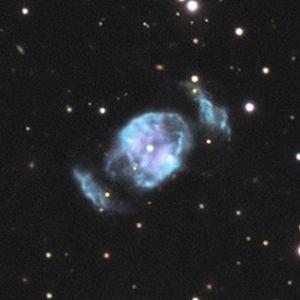
NGC 2371 est une nébuleuse planétaire bipolaire située dans la constellation des Gémeaux. Elle a été découverte par l'astronome germano-britannique William Herschel en 1785. Cette nébuleuse peut apparaitre comme étant deux objets distincts, comme sur le gros plan réalisé par le télescope spatial Hubble. Herschell a écrit deux entrées dans ses notes et c'est la raison pour laquelle, la nébuleuse apparait aussi au catalogue de John Dreyer sous la cote NGC 2372.